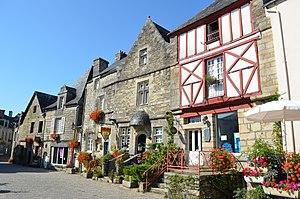
Maisons classées dont maison de 1601 avec l'oeil de boeuf au dessus de la porte - Rochefort-en-Terre This building is inscrit au titre des Monuments Historiques. It is indexed in the Base Mérimée, a database of architectural heritage maintained by the French Ministry of Culture,
Cet article recense les monuments historiques de l'arrondissement de Vannes, dans le département du Morbihan, en France.